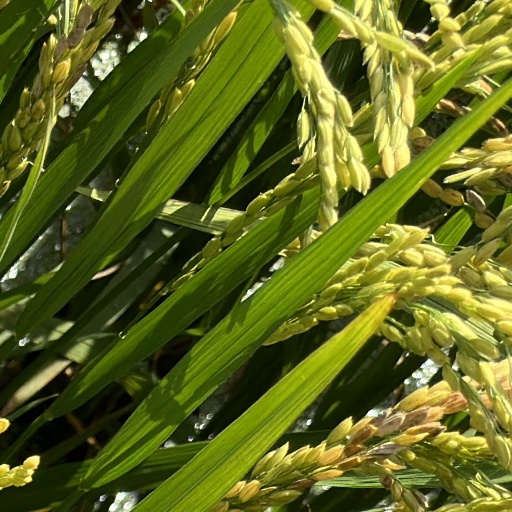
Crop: rice